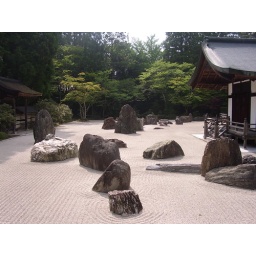
rocks in the clouds